Haddington, East Lothian

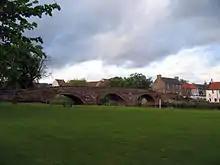
Nungate Bridge, Haddington

The town has a number of notable buildings but the Abbey of St Mary and 16th Century town defences have left little to see on the ground. They are being researched by Haddington's History Society. St Martin's Kirk also remains one of the towns oldest and most prominent buildings.